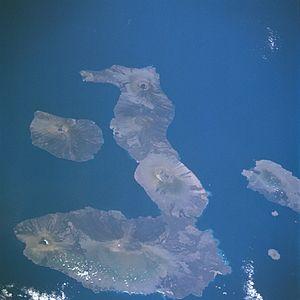
L'île Isabela, en espagnol Isla Isabela, aussi appelée Albemarle par les Anglais, est une île d'Équateur située dans les îles Galápagos.